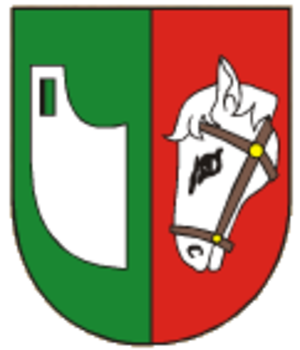
Jarcová est une commune du district de Vsetín, dans la région de Zlín, en République tchèque. Sa population s'élevait à 835 habitants en 2018.